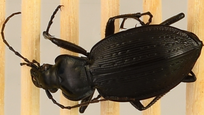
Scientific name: Carabus goryi
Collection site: Mountain Lake Biological Station NEON (MLBS), plot MLBS_008